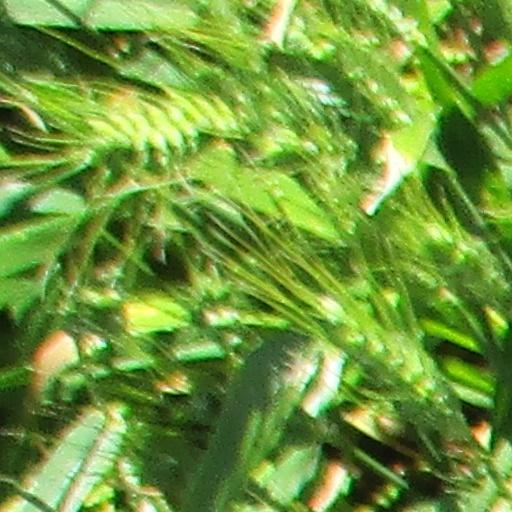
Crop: wheat